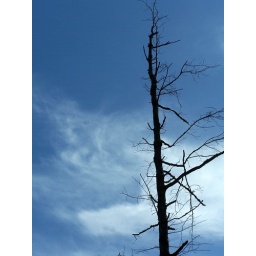
black against blue